Willie Quaife

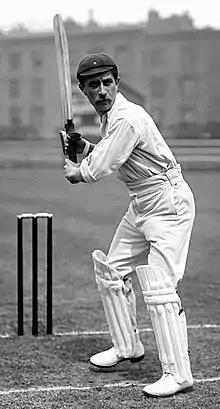
Quaife in about 1905

William George Quaife (17 March 1872 – 13 October 1951) was a cricketer who played for Sussex, Warwickshire and England. He also played representative hockey for the Midlands.At the age of 56 years and 139 days, Quaife is the oldest cricketer to score a century in a County Championship match, doing so in the 1928 tournament. He is also the oldest cricketer to take a five-wicket haul in the County Championship, taking three five-wicket hauls in the 1926 tournament at the age of 54.